Rangers F.C.

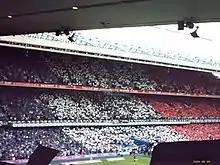
Card display at Ibrox to welcome Paul Le Guen

Despite beginning as favourites to retain the championship, Rangers suffered an unprecedented run of poor results between September and November, a club-record run of ten games without a win. Included within this period, a 1–1 draw with Inter Milan took Rangers into the last 16 of the Champions League, the first Scottish team to achieve the feat since 1993, the club eventually exiting on the away goals rule to Villarreal. On 9 February 2006, it was announced by David Murray that McLeish would be standing down as manager at the end of that season.